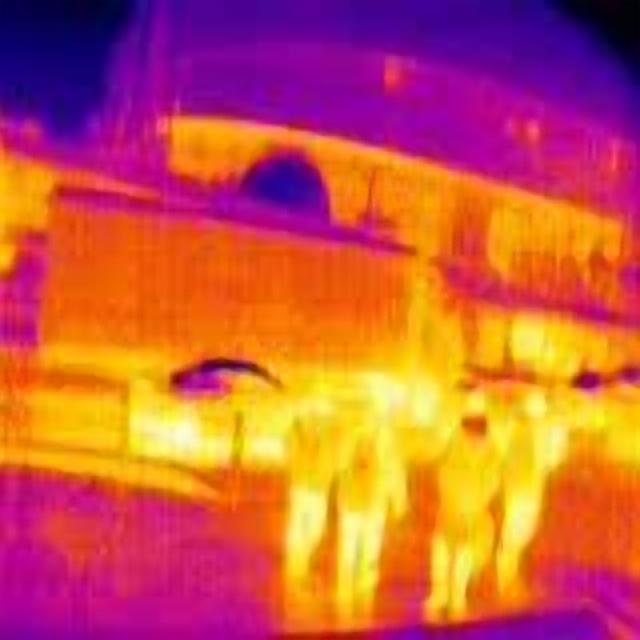
Detected objects:
label: person
label: person
label: person
label: person